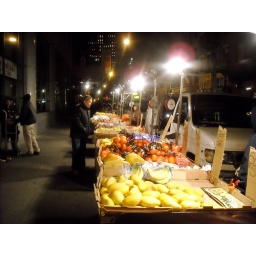
It is great to live in a place where you can buy fresh fruit on the street at night.